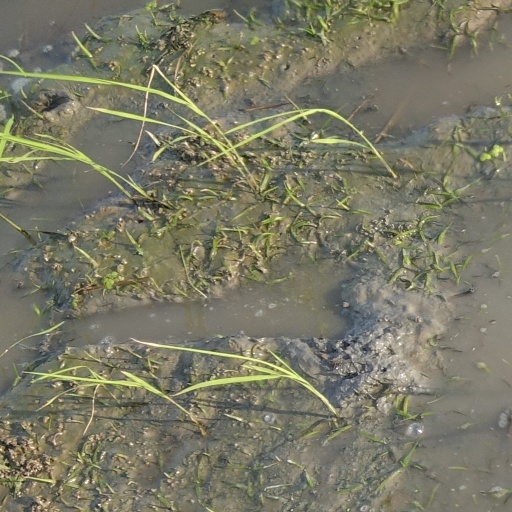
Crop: rice